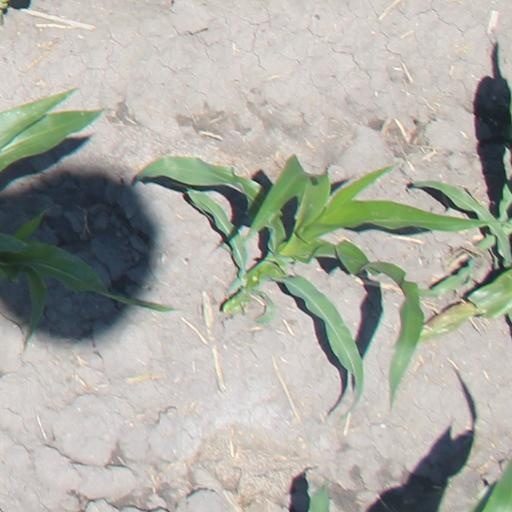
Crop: maize; corn